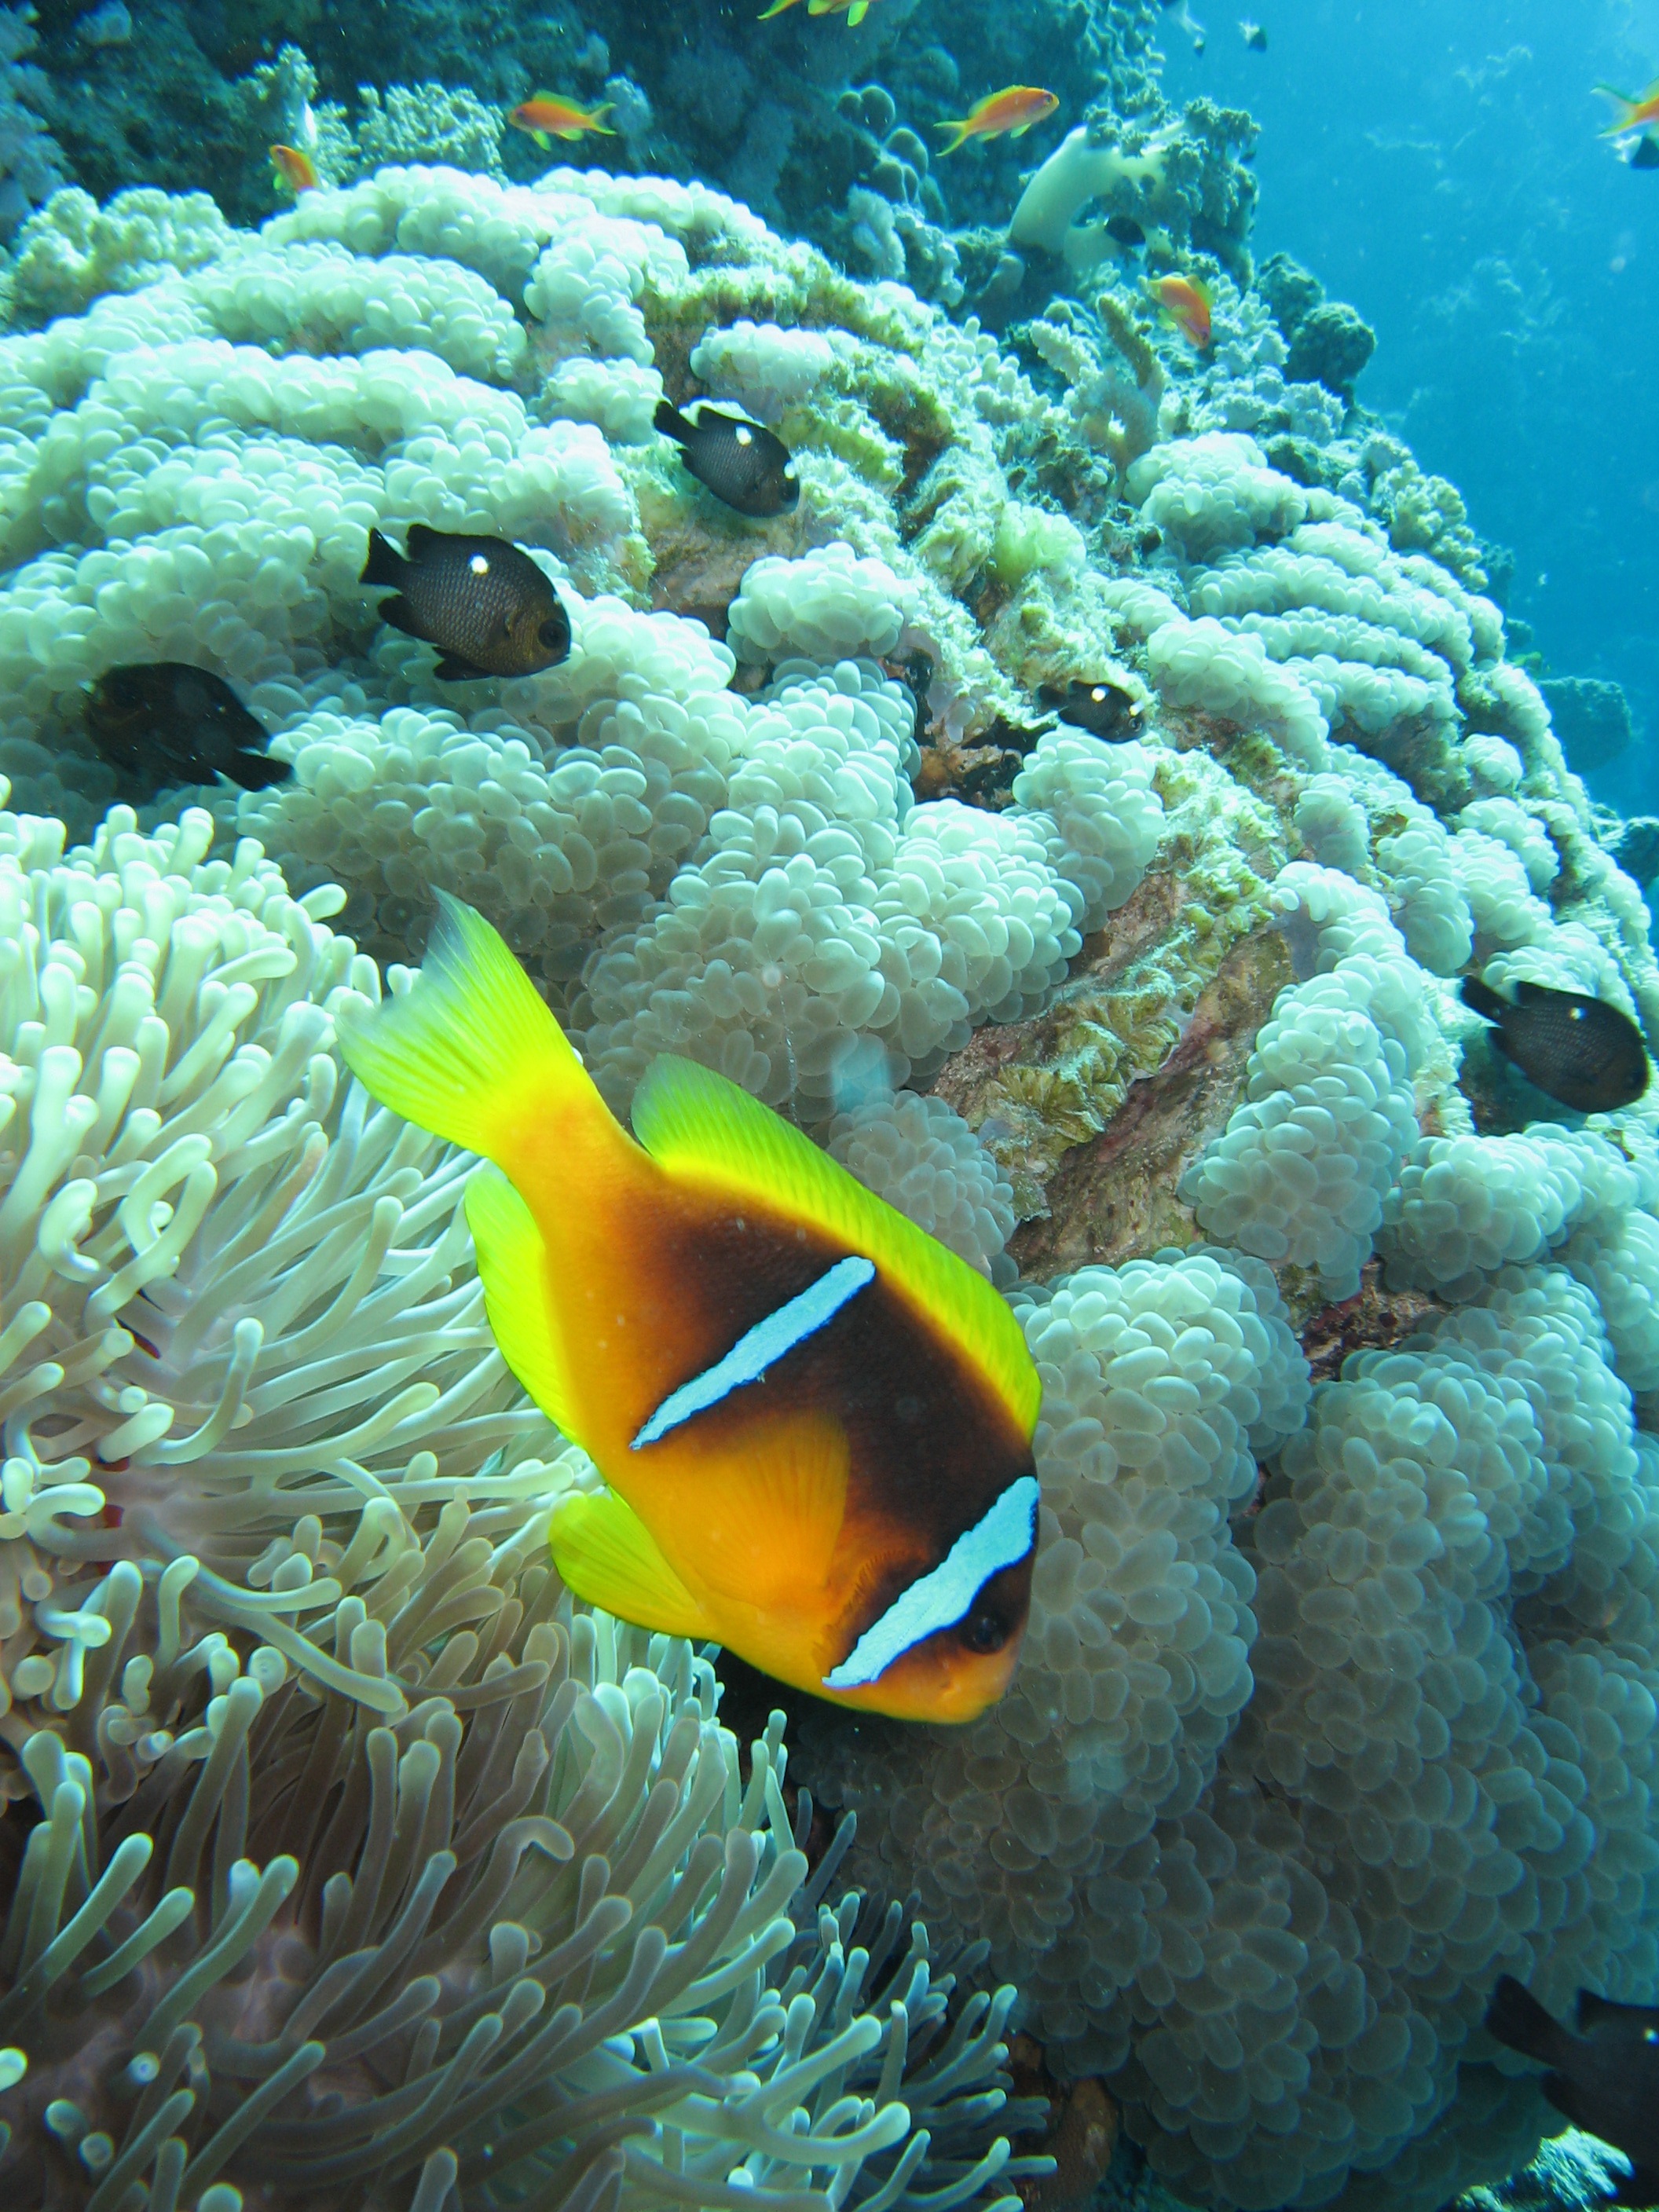
underwater, biology, coral, coral reef, invertebrate, clown fish, reef, habitat, red sea, organism, amphiprion, sea anemone, natural environment, marine biology, coral reef fish, marine invertebrates, pomacentridae, stony coral